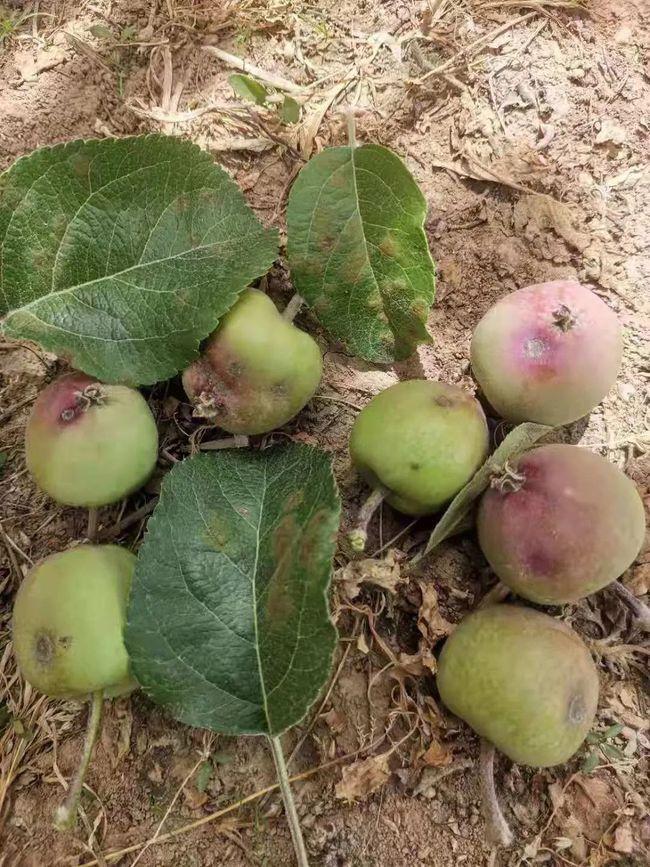
Plant: Apple
Disease: apple rust